Balchik Palace

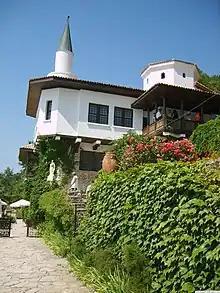
The queen's summer residence with the extravagant minaret

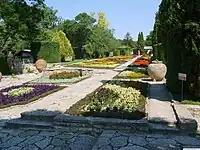
The botanical garden

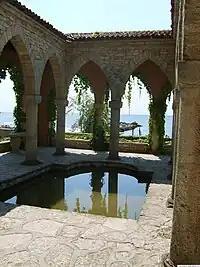
The baths

The Balchik Palace ("Dvorets v Balchik") is a palace in Balchik, a town and sea side resort located in Dobrich Province, Bulgaria. The official name of the palace was the Quiet Nest Palace.